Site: brandenburg
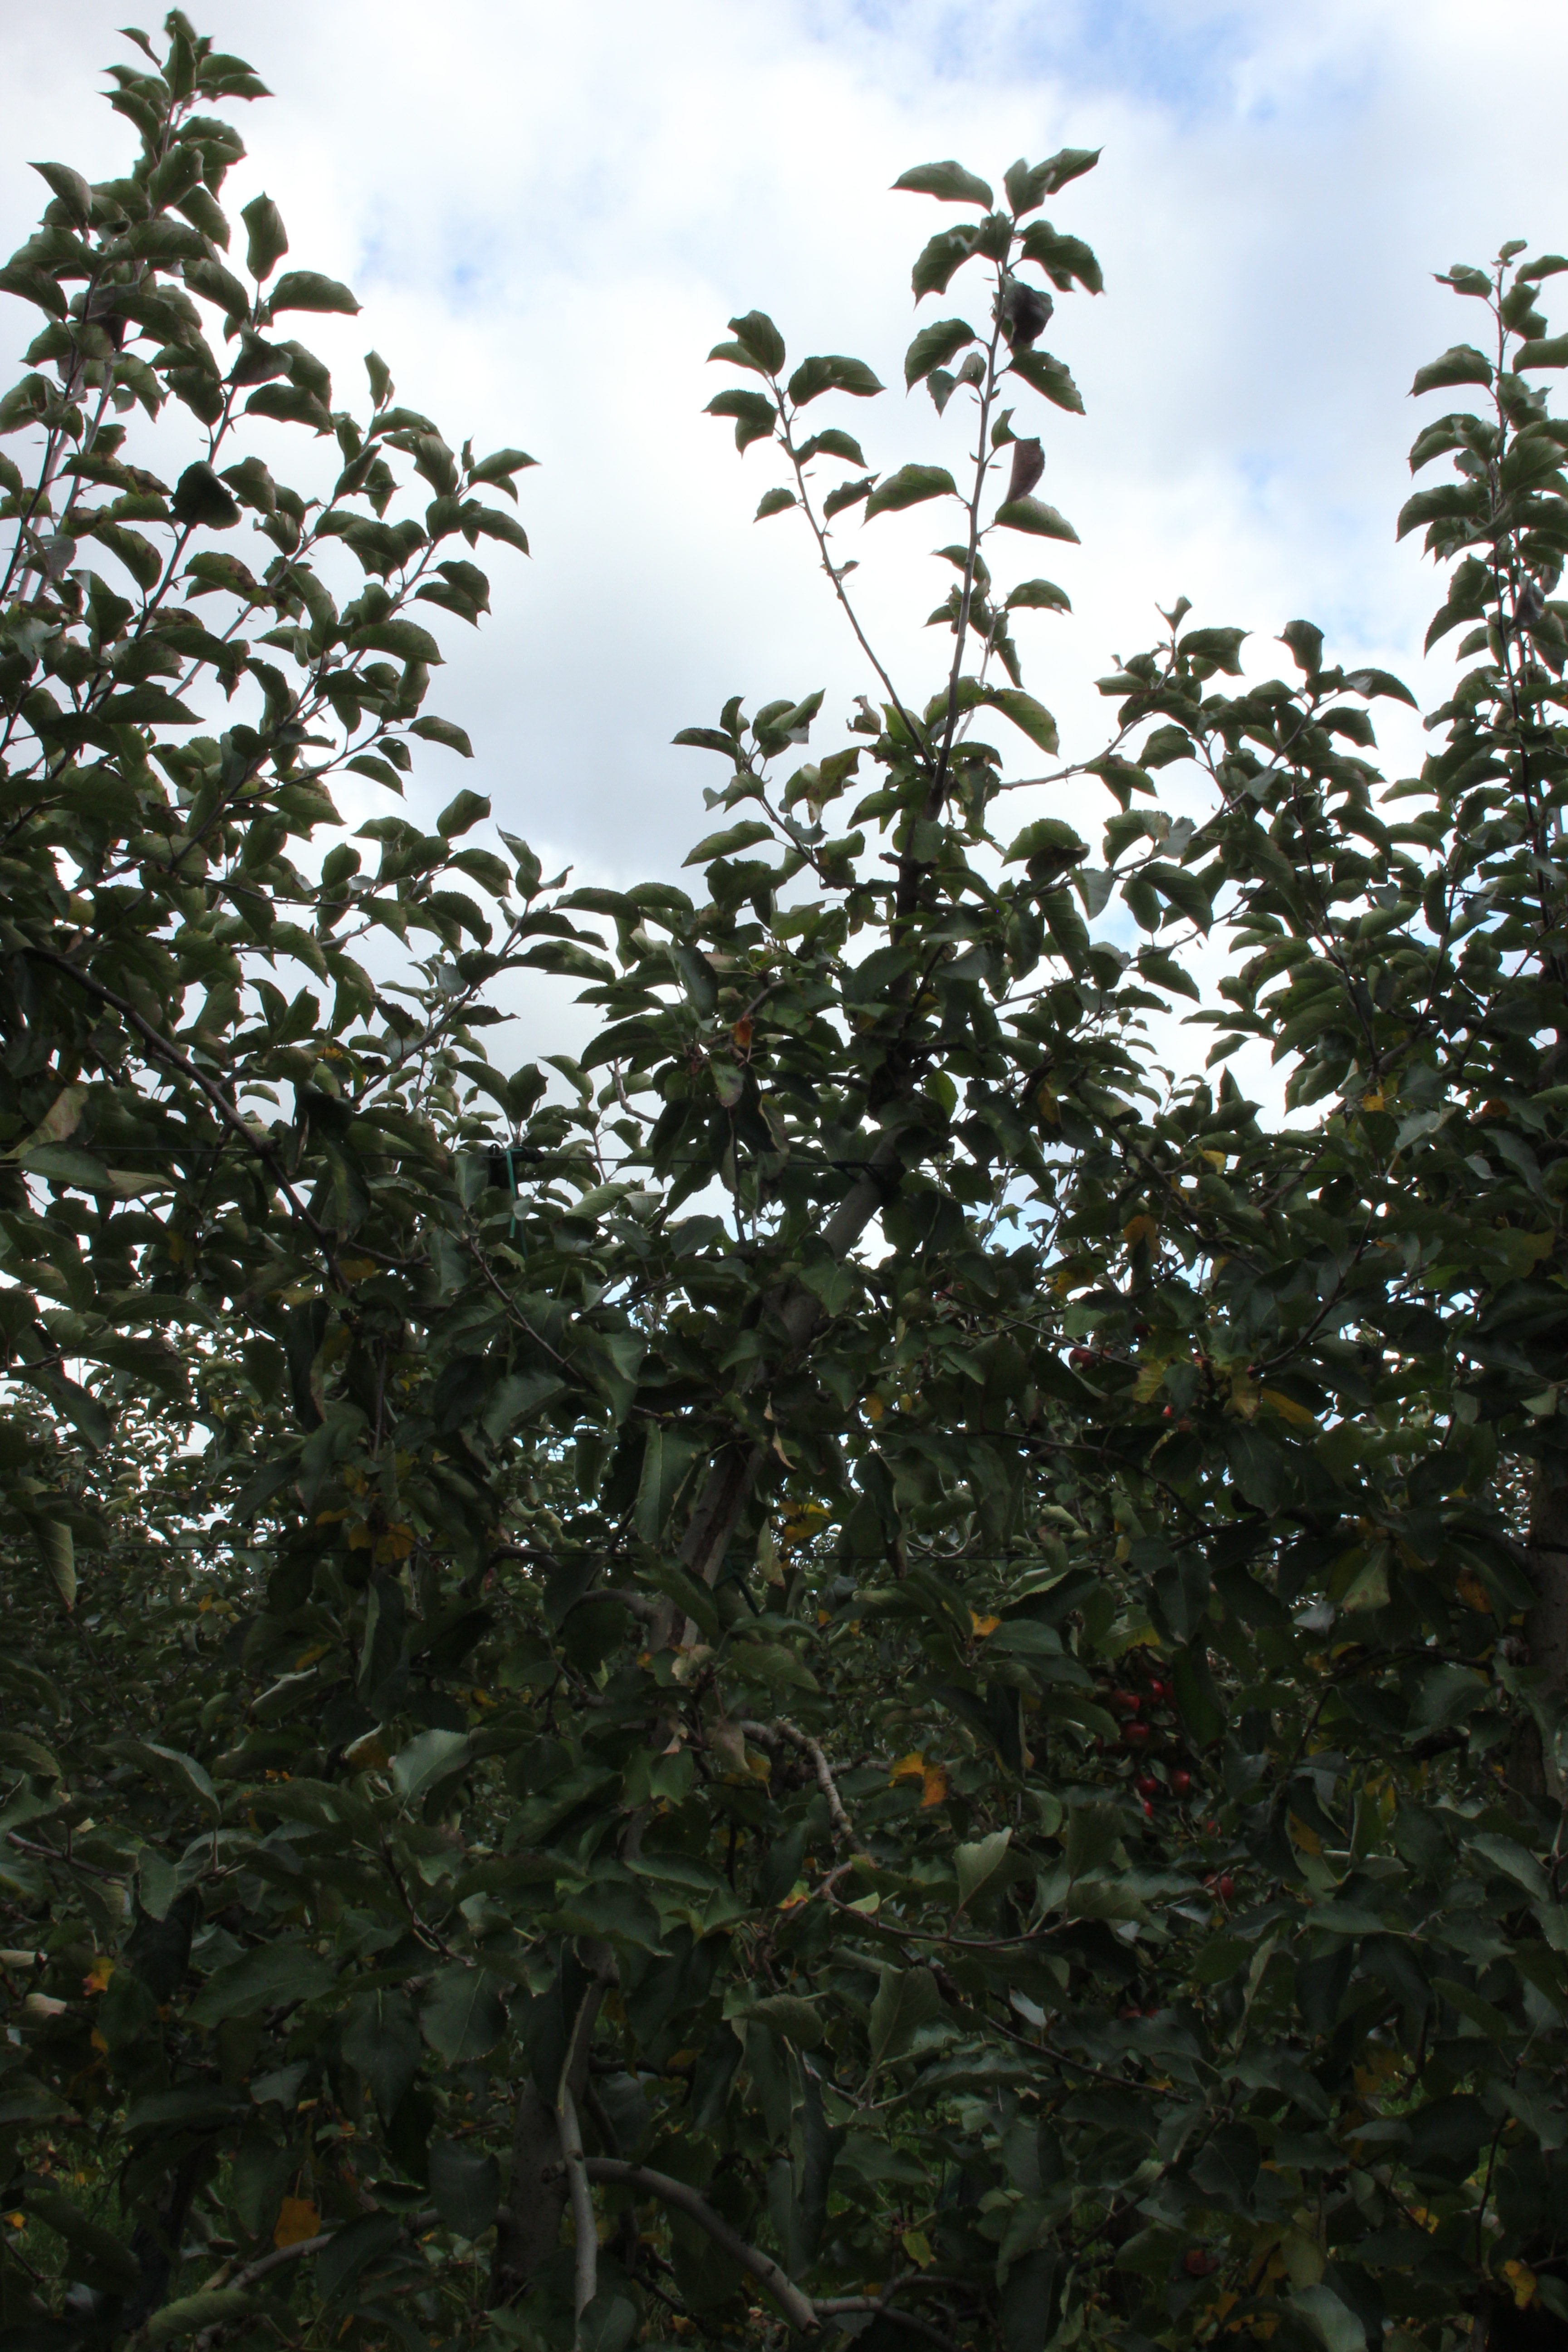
Growth stage (BBCH 91): Senescence, beginning of dormancy